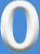
Number: 0